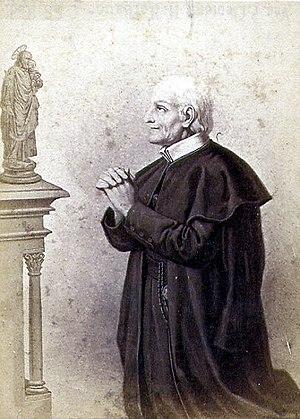
Le père Joseph-Amand Passerat.
Joseph-Amand Passerat, né le 30 avril 1772 à Joinville et mort le 30 octobre 1858 à Bruges, est un prêtre rédemptoriste français. Disciple de saint Clément-Marie Hofbauer, il lui succède en tant que vicaire général des Rédemptoristes en dehors de l'Italie de 1820 à 1848. Le 29 avril 1980, il est déclaré vénérable par le pape Jean-Paul II.